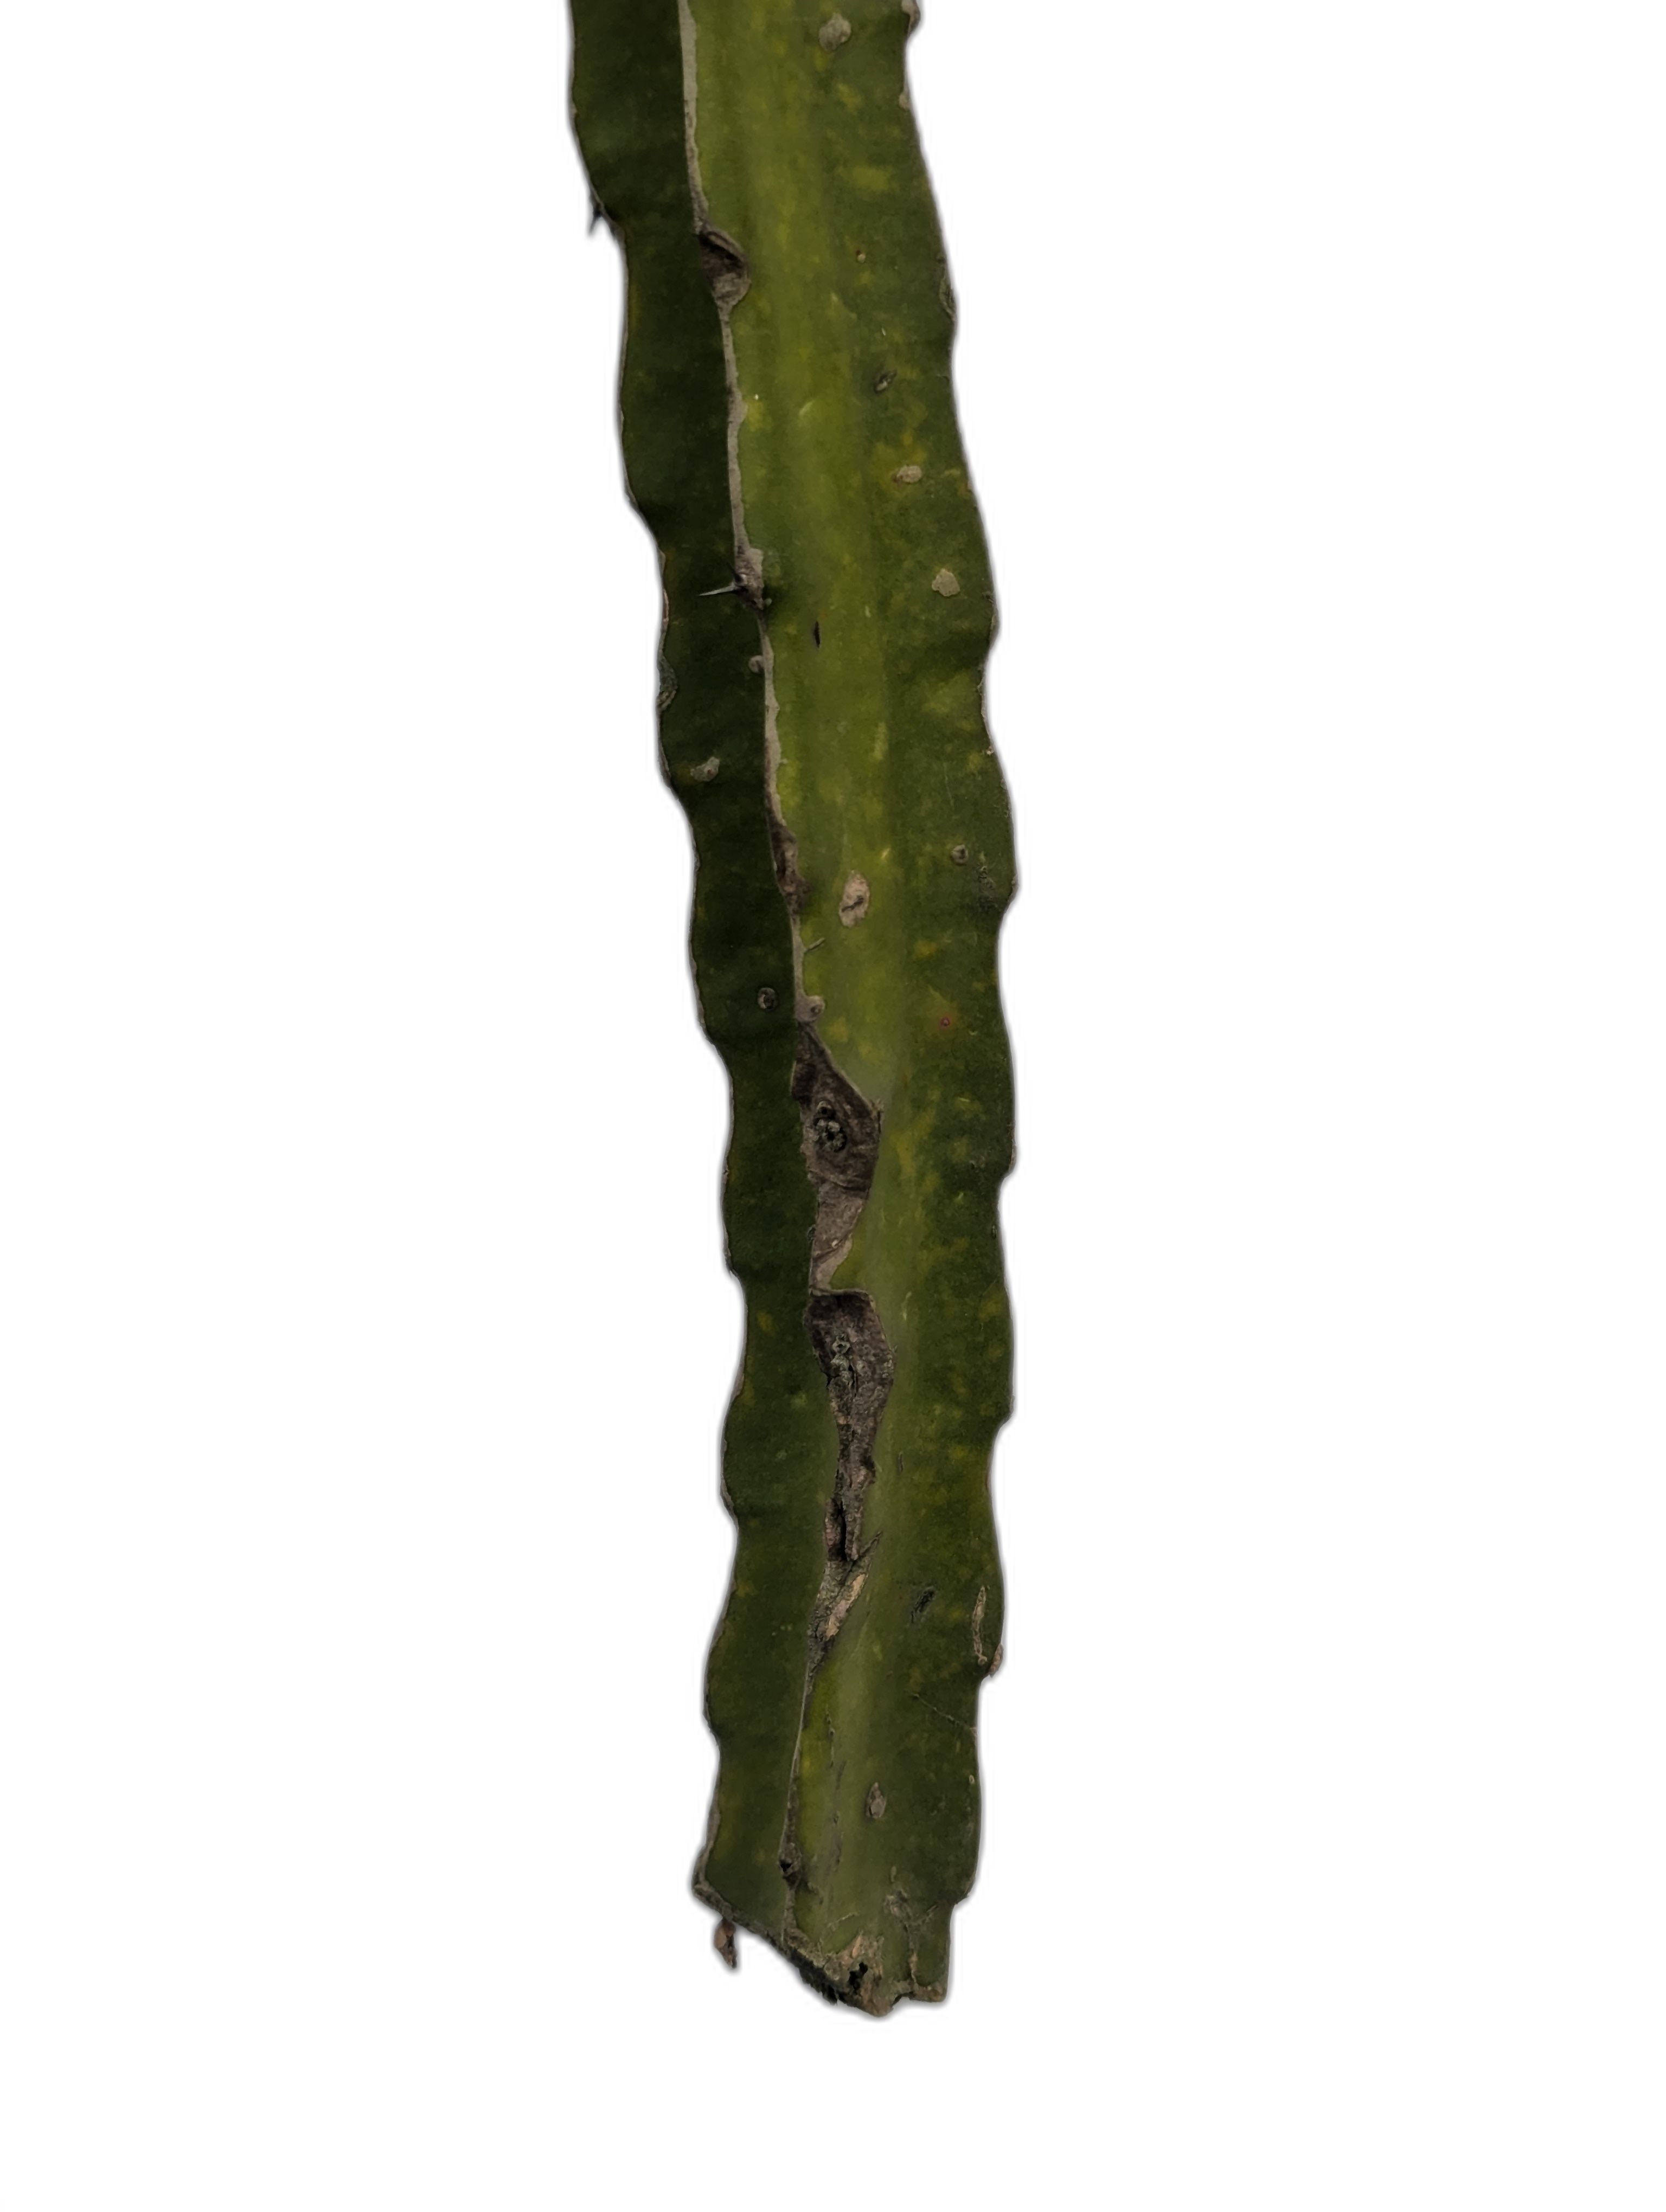
Label: Bad leaf